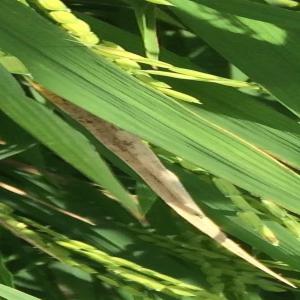
Disease: Bacterialblight